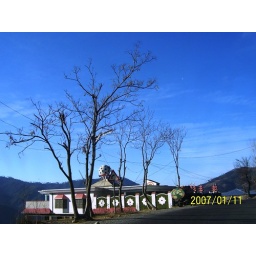
it's simply a water tank in regular house owned by perhaps a futbol-fanatic